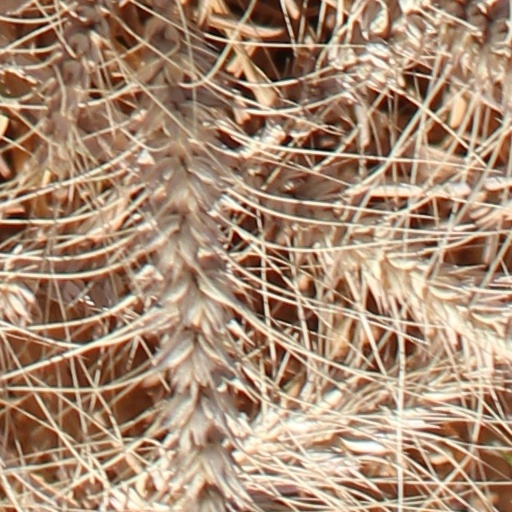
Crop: wheat